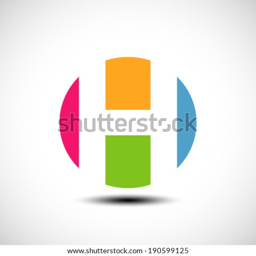
vector illustration of abstract icons based